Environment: lab
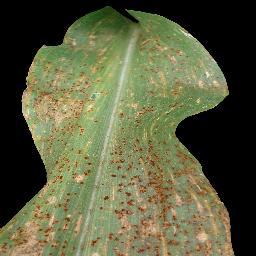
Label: common_rust